Hellenistic-era warships

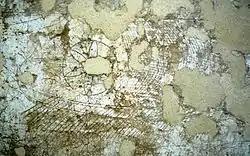
This graffito perhaps represents a very large polyreme ship, as it shows 50 oars on one side. It was first copied by Capt. Carlini in the 1930s and is now preserved at the Archaeological Museum of Delos where this picture was taken in 2015.

Very little is known about the octeres. At least two of their type were in the fleet of Philip V of Macedon ( BC) at the Battle of Chios in 201 BC, where they were rammed in their prows. Their last appearance was at Actium, where Mark Antony is said by Plutarch to have had many "eights". Based on the comments of Orosius that the larger ships in Antony's fleet were only as high as the quinqueremes (their deck standing at above water), it is presumed that "eights", as well as the "nines" and "tens", were rowed at two levels.